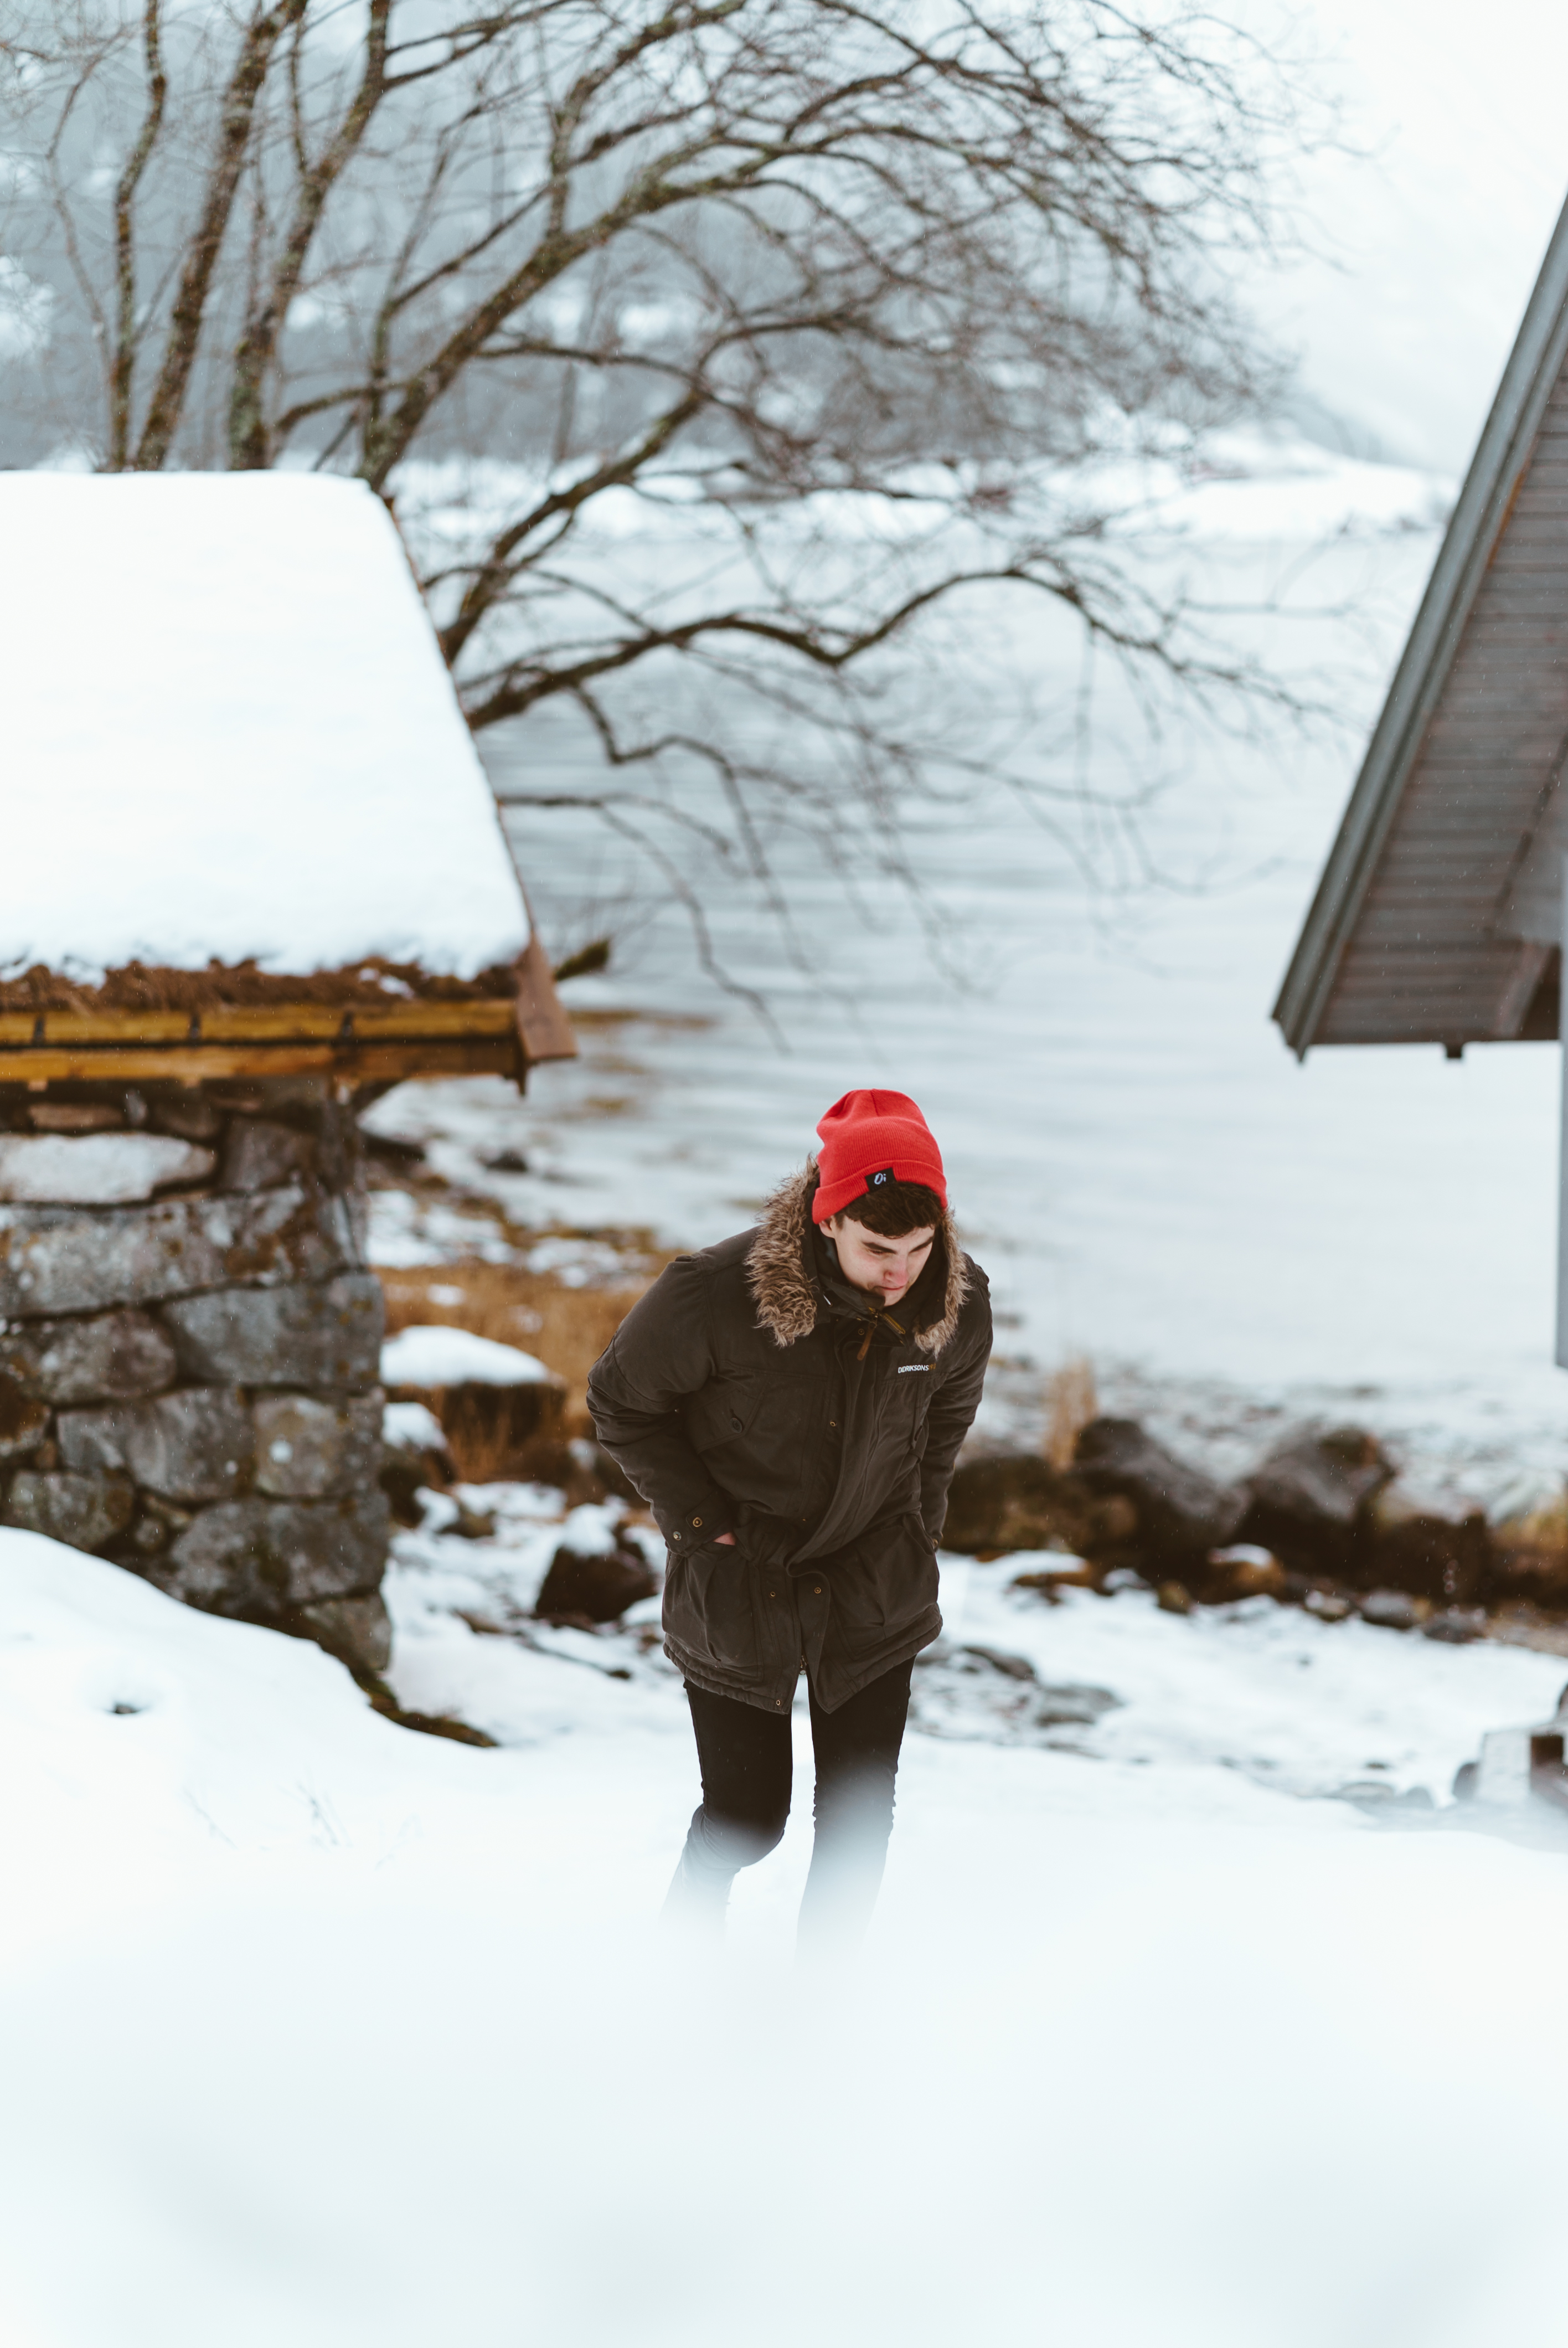
man, snow, winter, male, guy, spring, weather, season, footwear, blizzard, freezing, winter storm